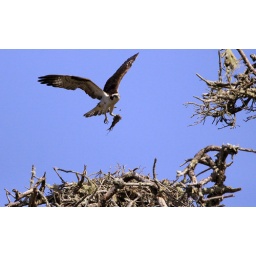
A male Osprey taking left-over fish to his mate that was sitting in the nest.